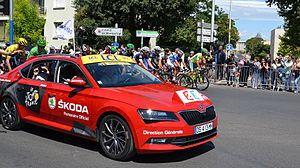
12e étape du Tour de France 2016. Le peloton quitte Montpellier avant le départ réel.
La 12ᵉ étape du Tour de France 2016 se déroule le jeudi 14 juillet 2016 entre Montpellier et le Chalet Reynard sur une distance de 178 kilomètres. L'arrivée initialement prévue au sommet du Mont Ventoux a été placée plus bas en raison du vent violent dans les derniers kilomètres d'ascension. L'étape est remportée par Thomas De Gendt qui faisait partie d'une échappée de 13 coureurs. Grâce à son passage en tête dans les 3 côtes répertoriées, il reprend le maillot à pois qu'il possédait quelques jours plus tôt.
La page Tour de France à Montpellier relate le passage du Tour de France cycliste à Montpellier, commune française située dans le département de l'Hérault en région Occitanie.